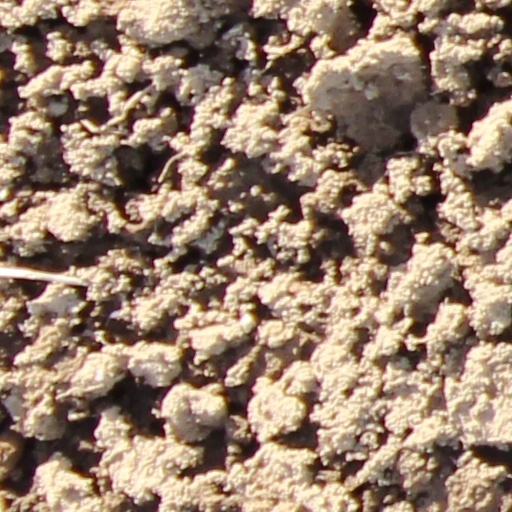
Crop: wheat